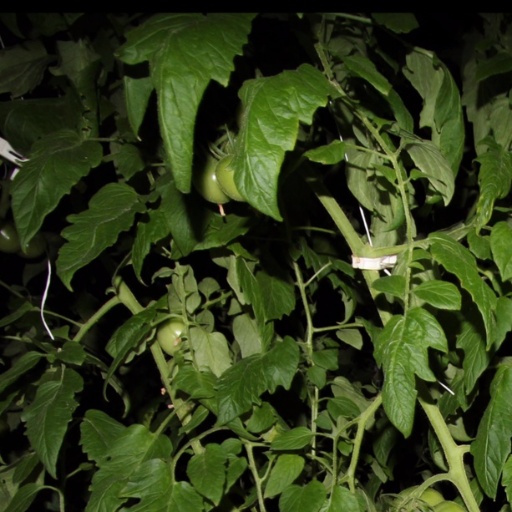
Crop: tomato